Nathan Fletcher

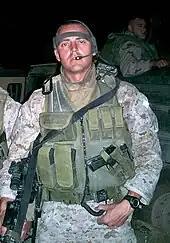
Fletcher served in Iraq in 2004.

Fletcher joined the United States Marine Corps as a reservist in 1997 and became an active-duty Marine in 2002. He served as a counterintelligence/human intelligence specialist. In 2007, he was honorably discharged, with the rank of staff sergeant. He is a graduate of the U.S. Army Airborne Course and Marine Corps Mountain Warfare Training Center.